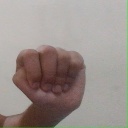
अक्षर: ठ